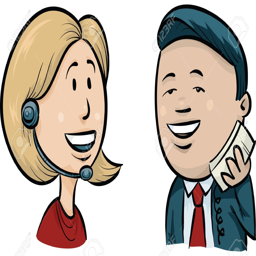
a cartoon man talking on the phone with a woman at a call center .